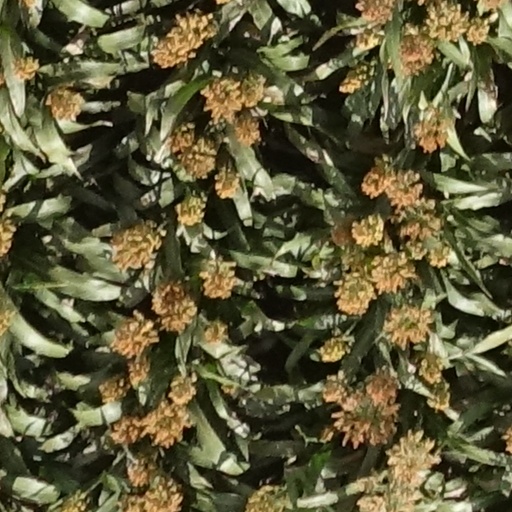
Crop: sorghum